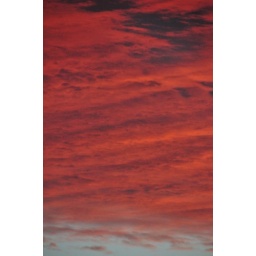
A red evening sky over Hampton